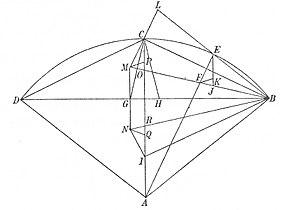
En mathématiques, les séries de Minggatu sont des développements en série de fonctions trigonométriques découverts vers 1730 par Minggatu, un mathématicien mongol au service des empereurs de la dynastie Qing. Ses résultats, parmi lesquels figure la découverte des nombres de Catalan, s'inspirent des travaux des mathématiciens européens, mais sont obtenus par des méthodes géométriques et algébriques totalement indépendantes des leurs ; ils ont été publiés dans son ouvrage majeur, le Geyuan Milu Jifa.